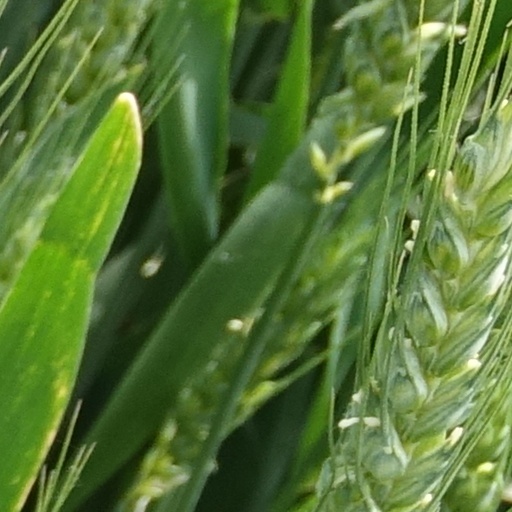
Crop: wheat